Battle of Rzhev, summer 1942

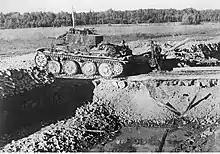
The 2nd Panzer Division still operated a large number of obsolete 38t tanks, which it had inherited from the departing 7th Panzer Division

The next morning the Soviet attackers expected to be able to resume the advance, but had difficulties coordinating their various arms. Numerous tank breakdowns reduced the numbers of supporting armour to a handful, which left them vulnerable to German panzerjäger defenses. Without massed artillery support, the German defensive positions remained intact. The Germans had managed to plug the gaps with divisional reserves and were now fighting desperate battles, hanging on until further help could arrive. By evening, battalions from the 6th Infantry Division's 18th and 58th Infantry Regiments began arriving in the vital central sector around Polunino and a small elevation west of the village, Hill 200.